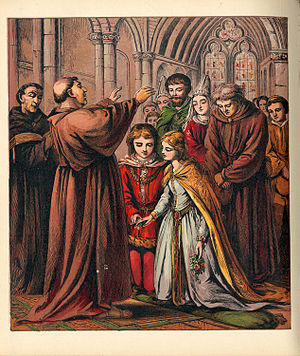
Børneægteskab
Kristent børneægteskab i middelalderen.
Børneægteskab er et ægteskab, hvor den ene eller begge parter er umyndig. Reglerne for børneægteskaber er meget forskellige fra land til land, og har varieret meget gennem tiderne.